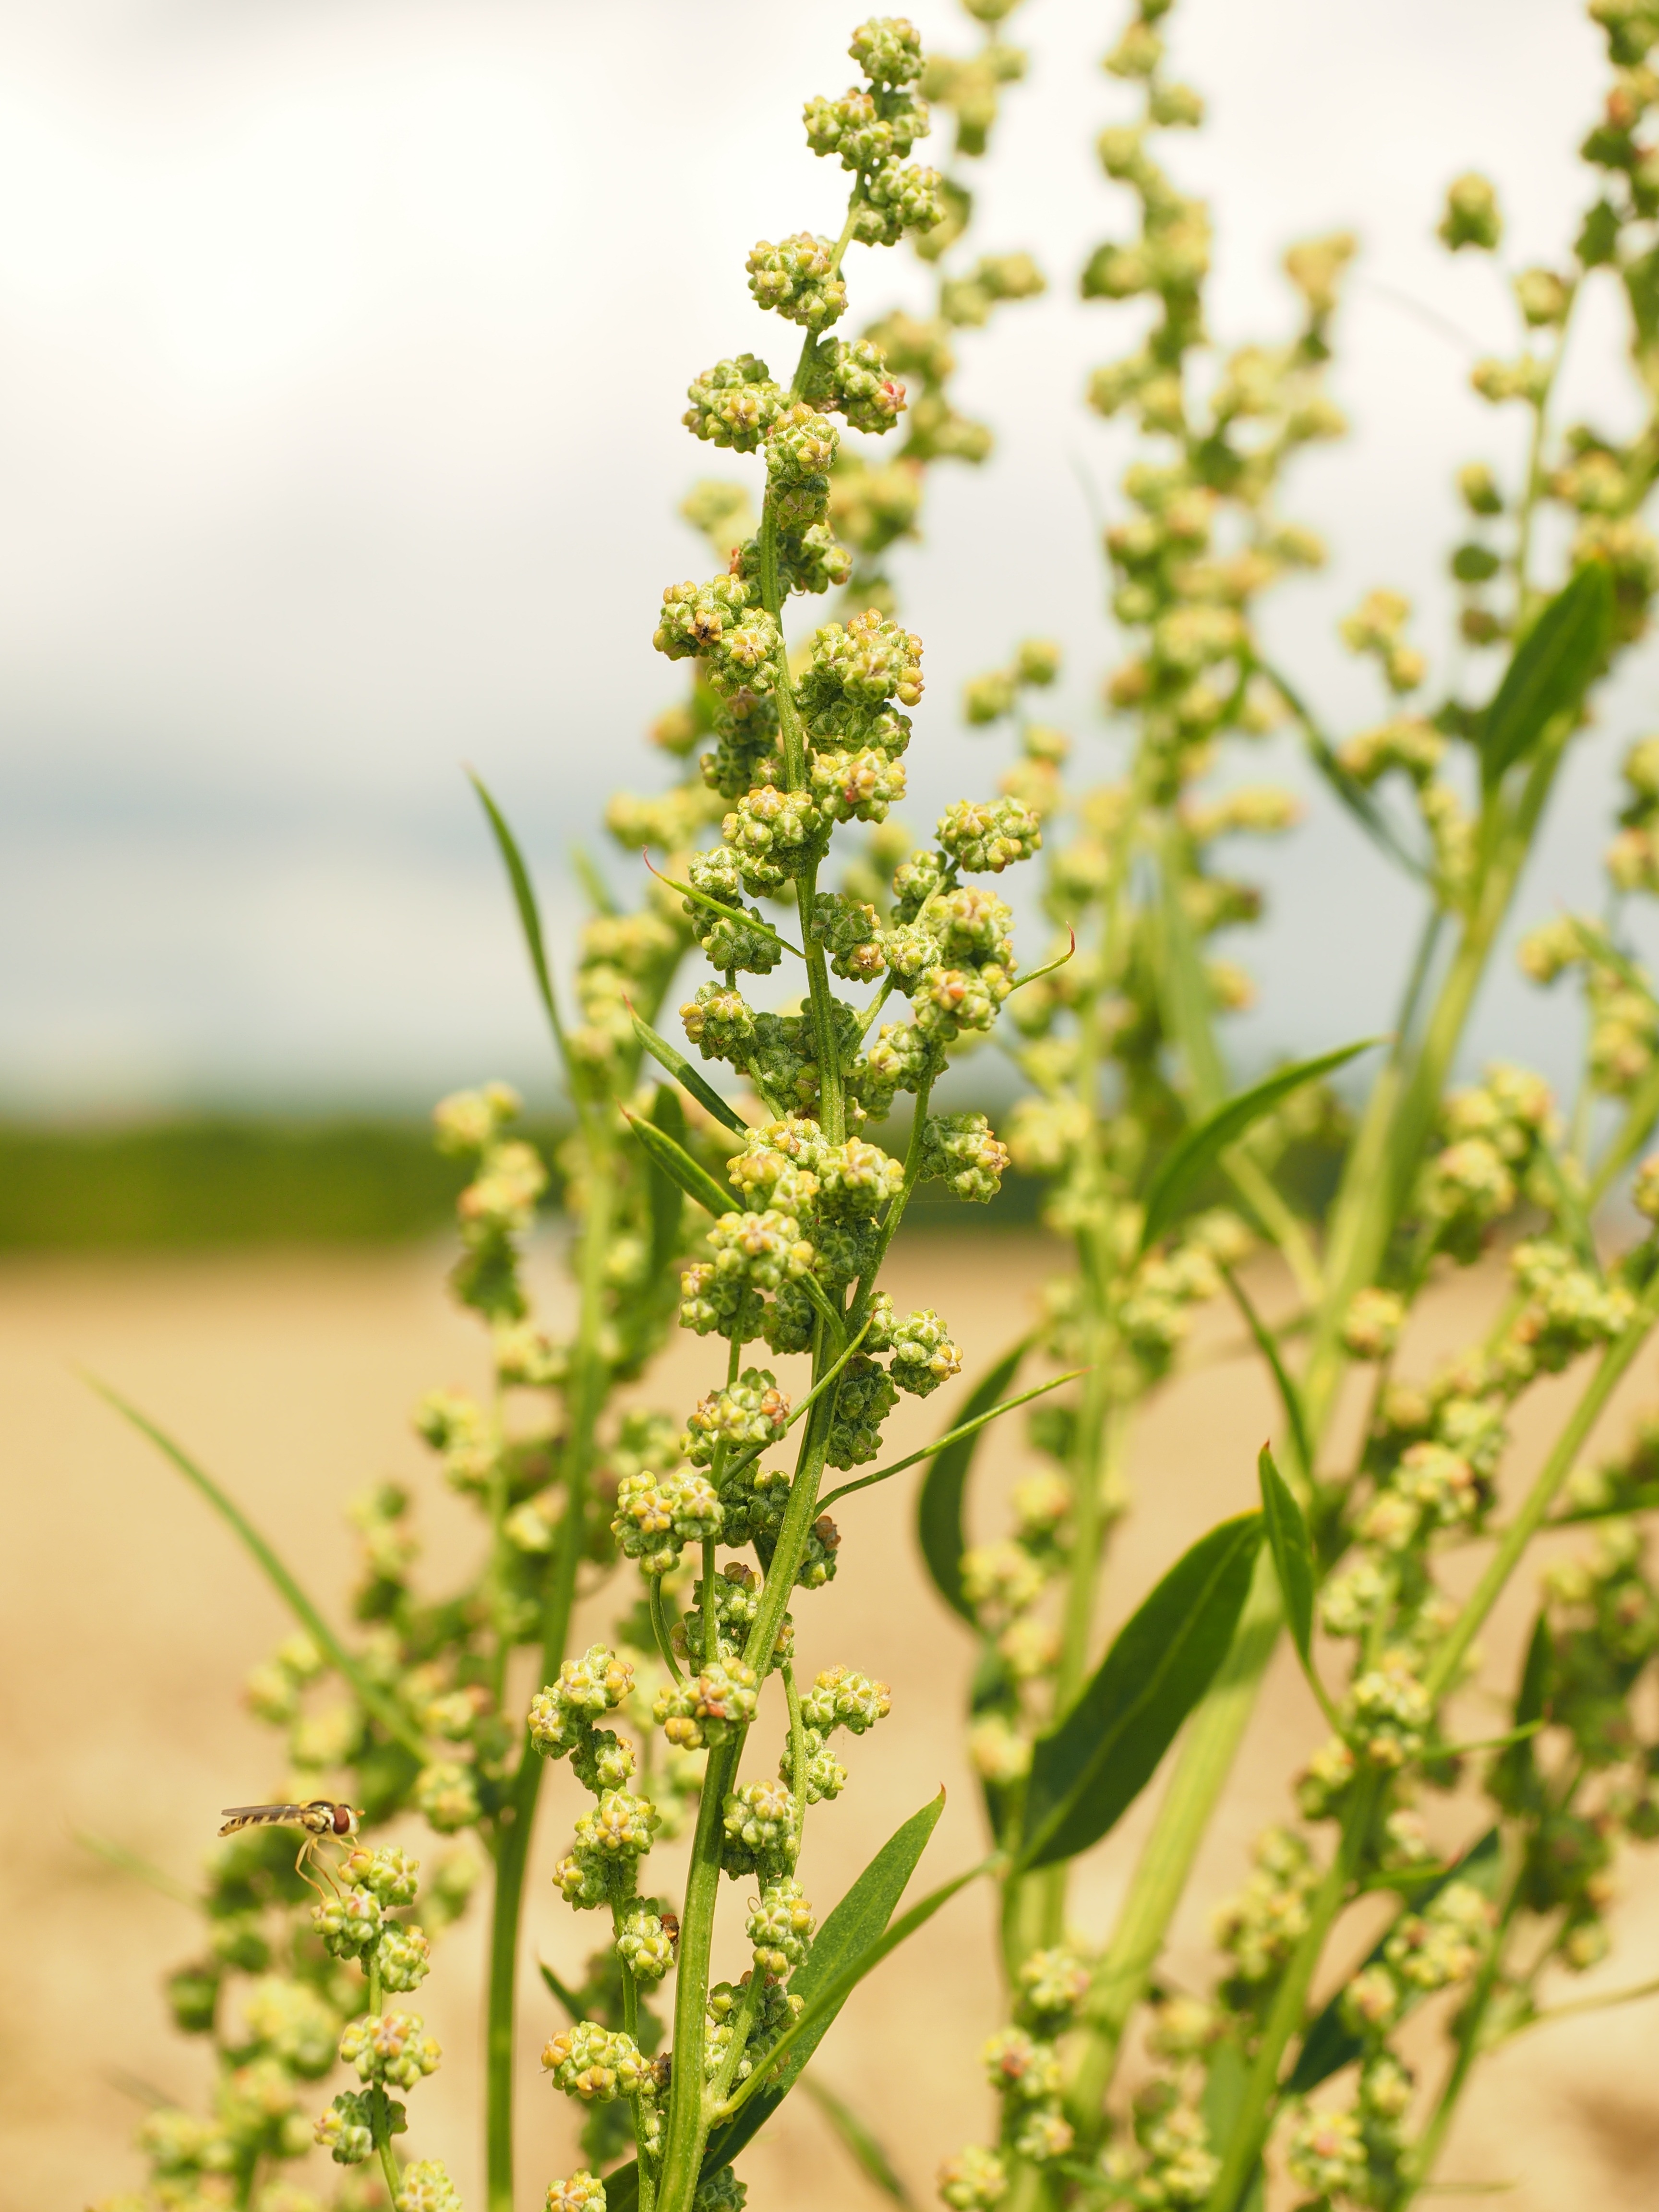
grass, plant, field, flower, food, green, herb, produce, vegetable, crop, botany, agriculture, flora, wildflower, shrub, brassica, immature, sorrel, medicinal plant, inflorescence, flowering plant, on the vine, total pollen, polygalas, large sauerampfer, wild vegetables, meadows sauerampfer, polygonaceae, annual plant, grass family, plant stem, land plant, rumex acetosa, sour lump, thyrsenfoermig